Mikulov

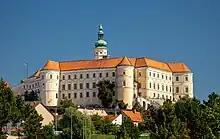
Mikulov Castle

Mikulov is a centre of Czech wine-making due to its favorable geographic location and climate, as well as its unique history. Mikulov is the centre and the namesake of the Moravian wine sub-region called the Mikulovská wine region. Twelve registered cadastral vineyard tracts are situated within the Mikulov wine village as defined under the Czech Viticulture Act.